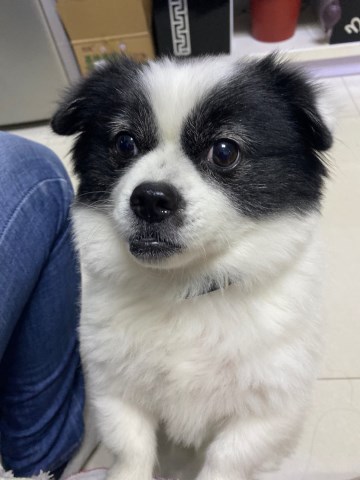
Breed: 806-n000129-papillon